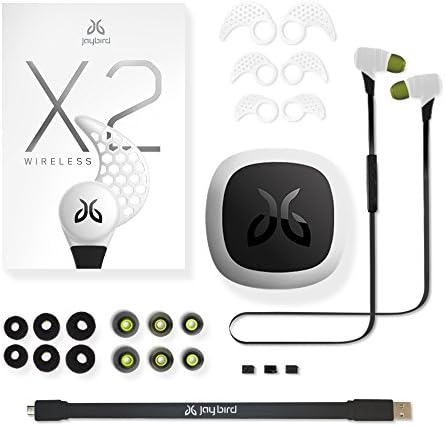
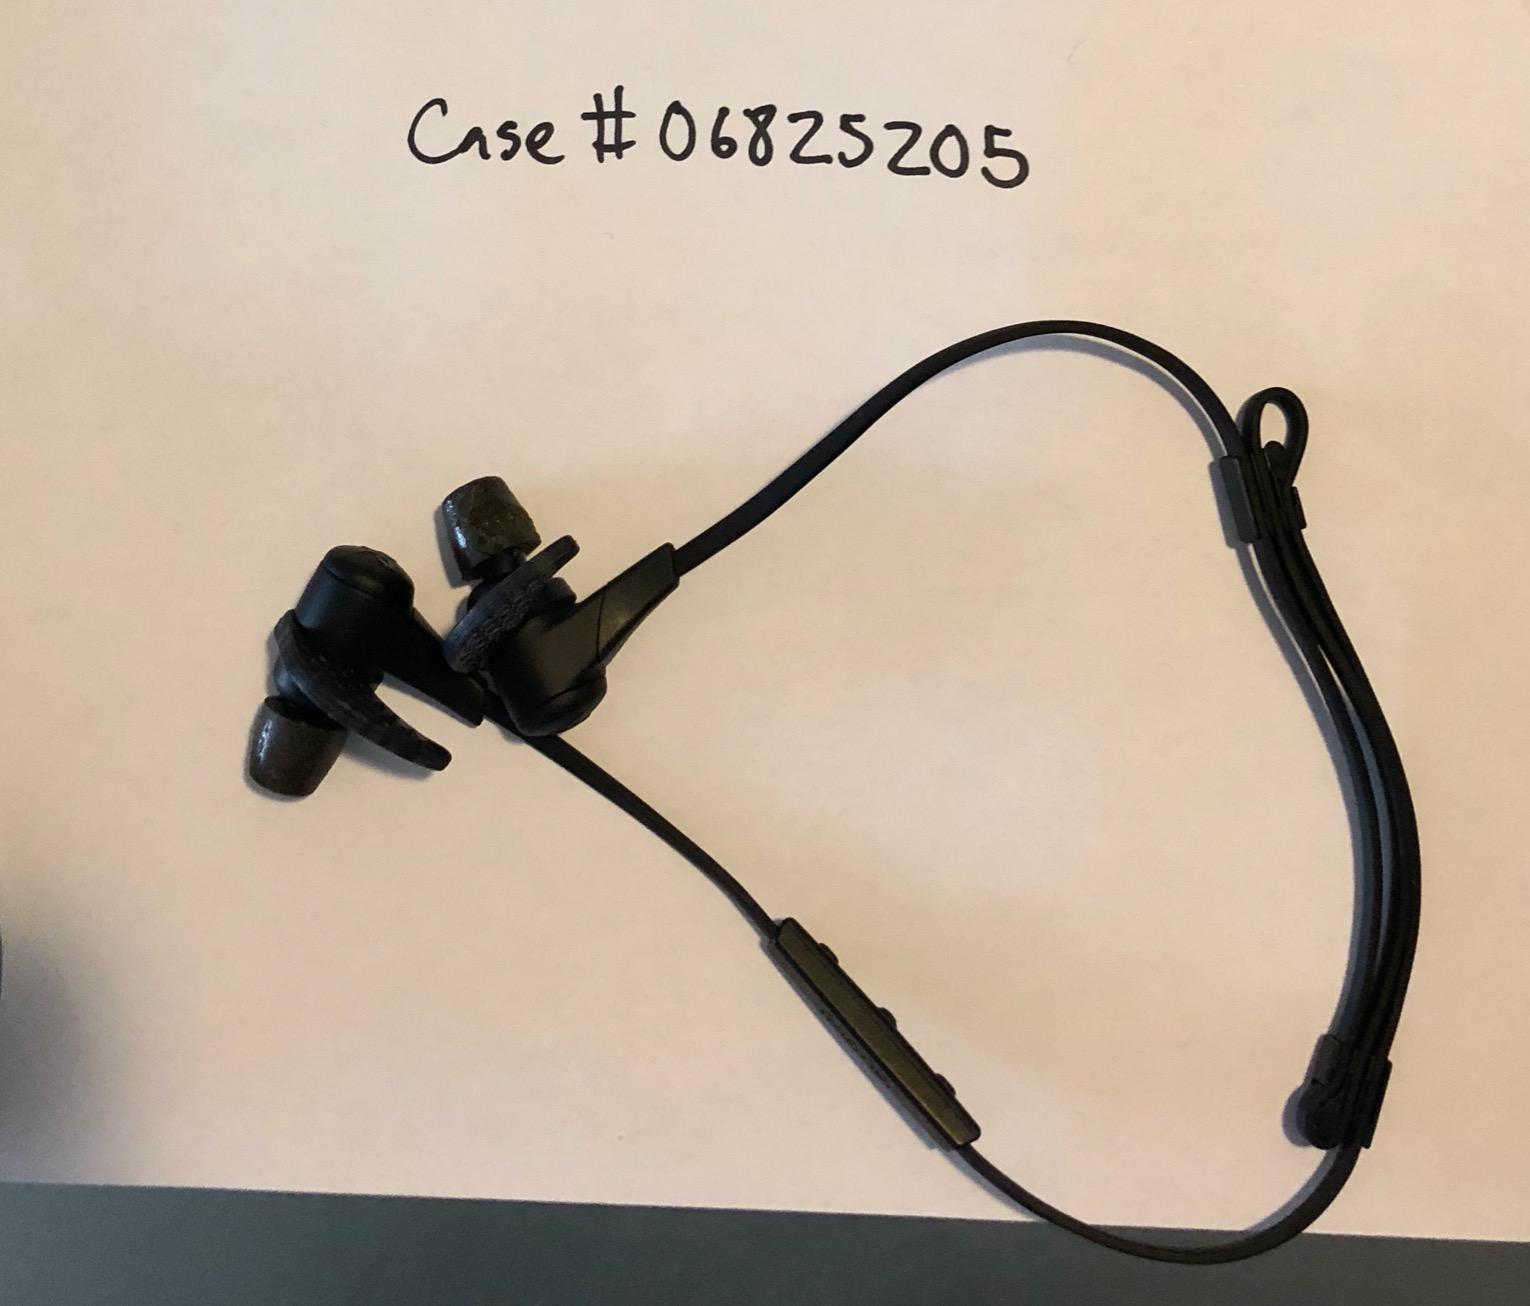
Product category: headphones
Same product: no